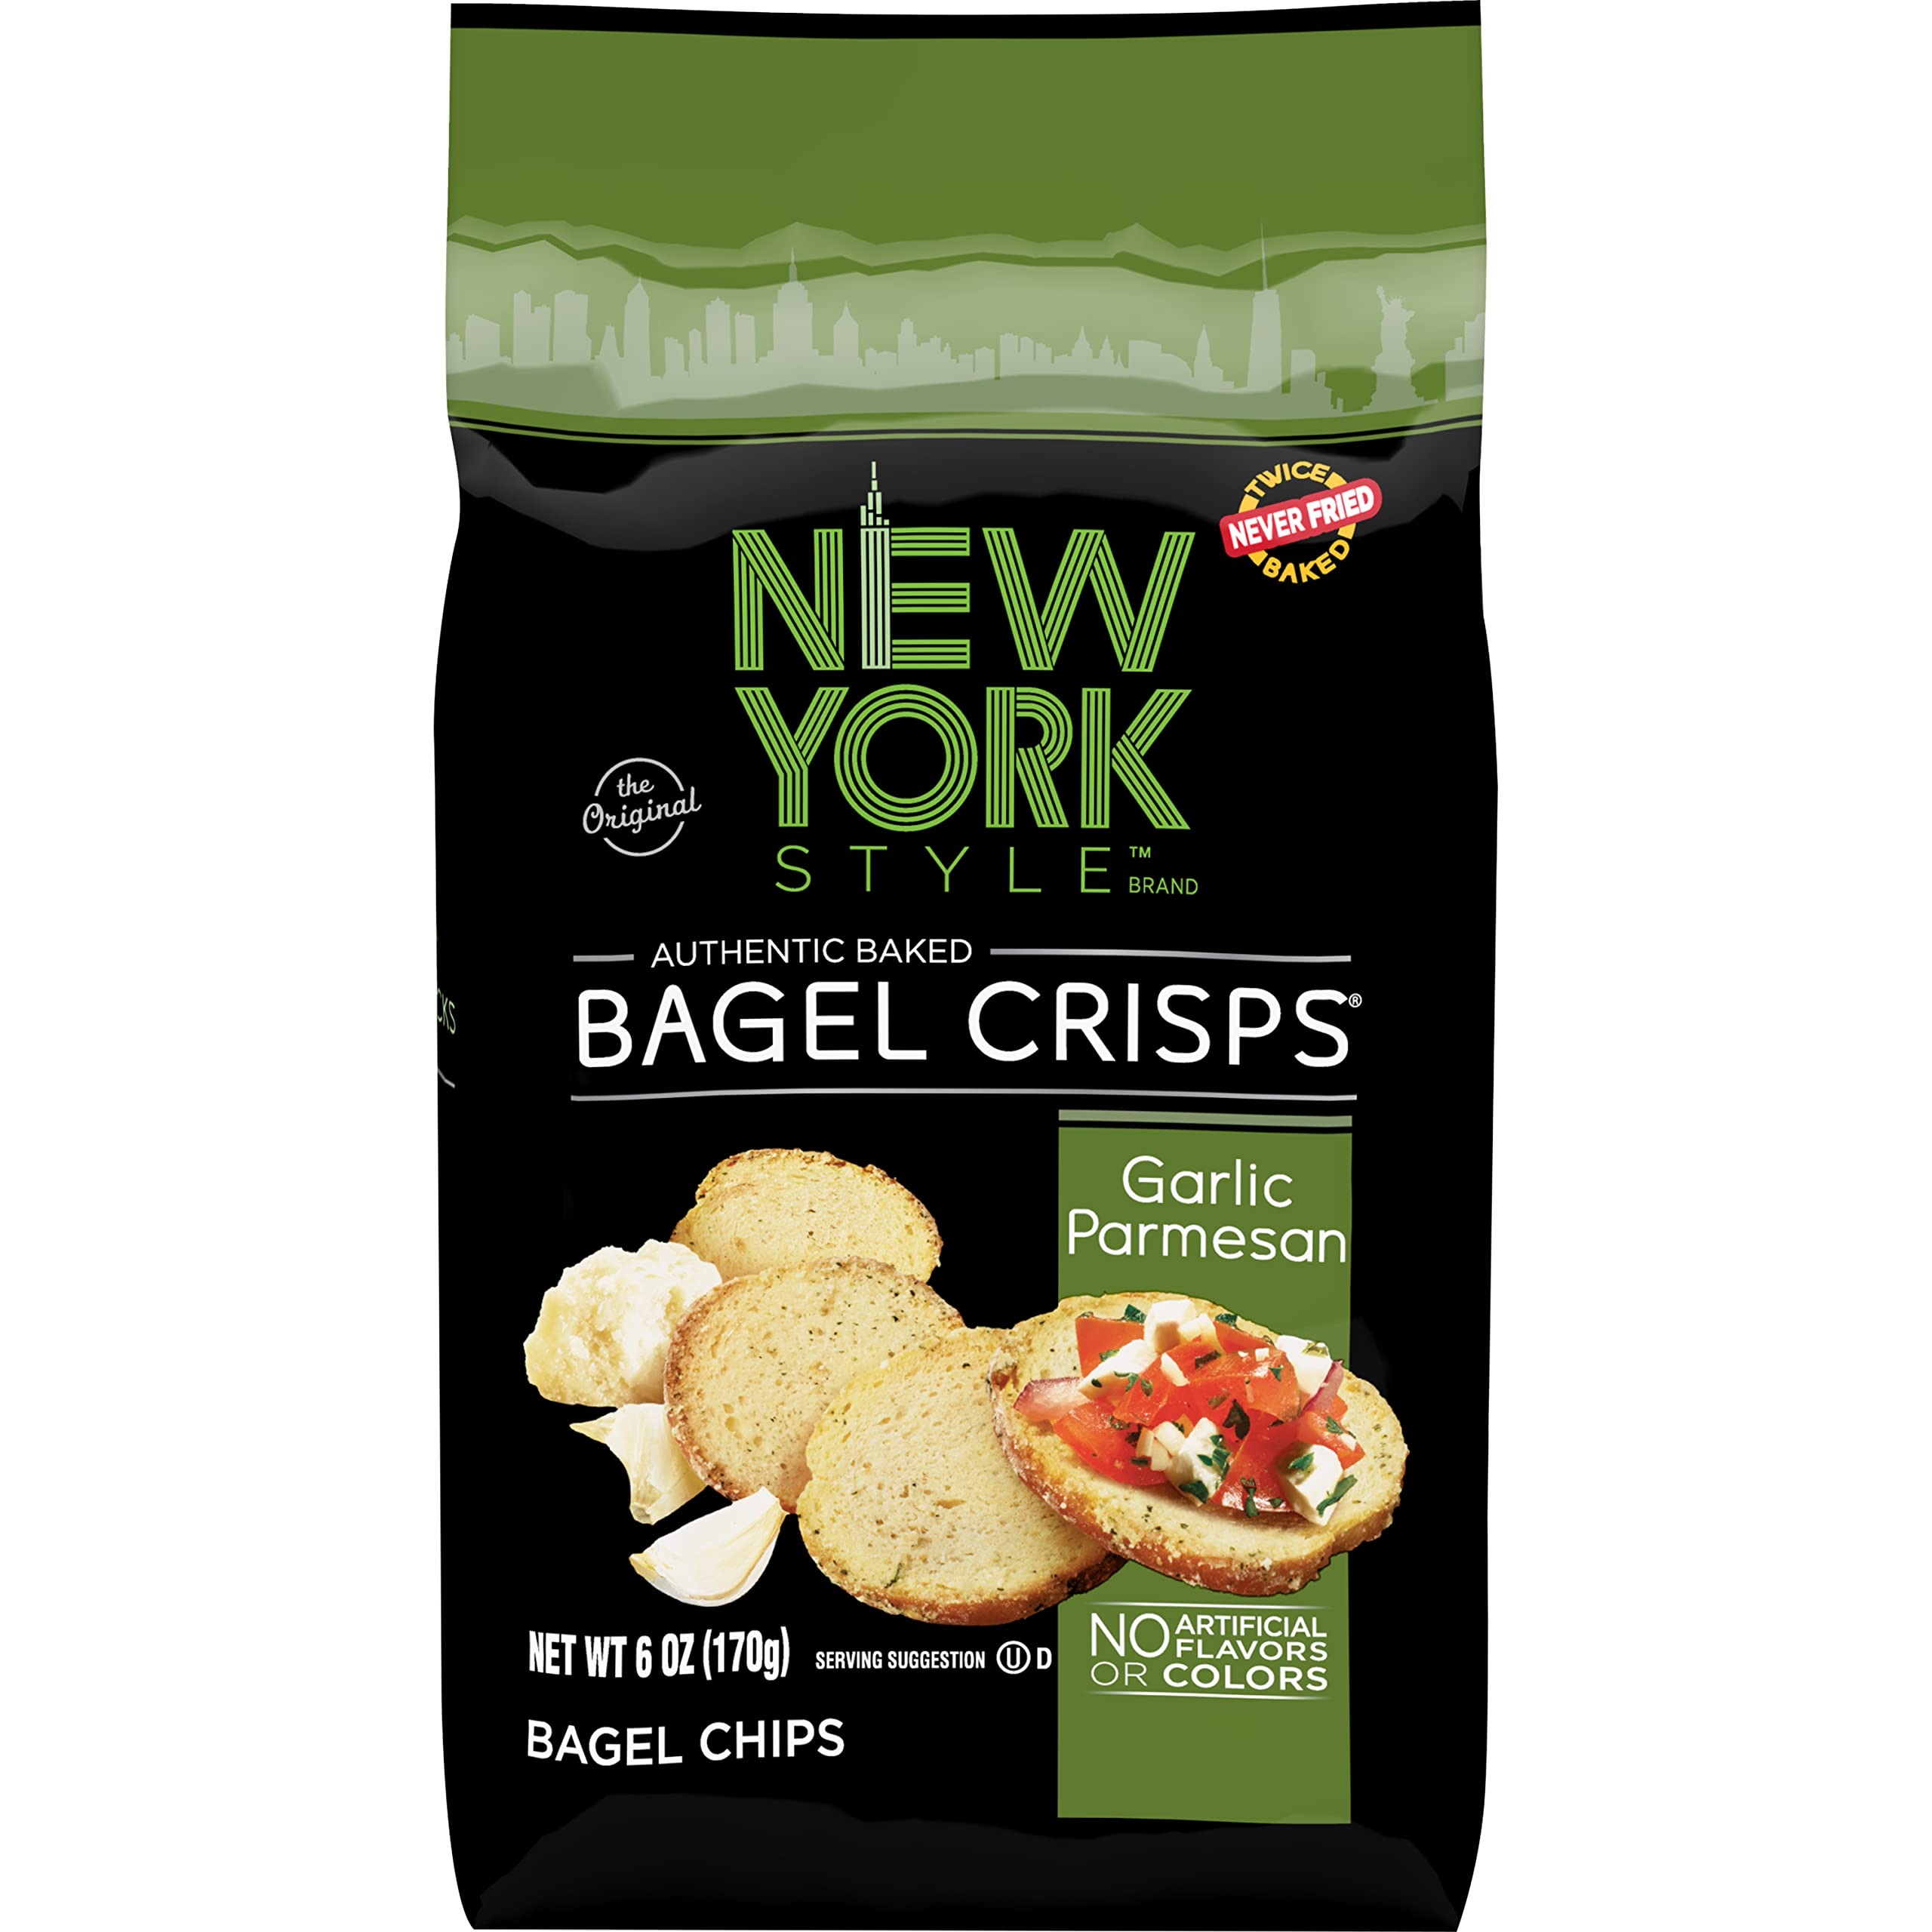
Item Name: New York Style Bagel Crisps, Parmesan Garlic, 6 Ounce
Bullet Point 1: Authentic taste of New York bagels in a light, crispy chip
Bullet Point 2: Vibrant burst of roasted garlic flavor pairs with nutty parmesan in classic, delicious duo
Bullet Point 3: Known for world famous crunch
Bullet Point 4: Crumble on salad, add to soup or eat right out of the bag
Bullet Point 5: No artificial flavors or colors
Value: 6.0
Unit: Ounce

Price: 9.99